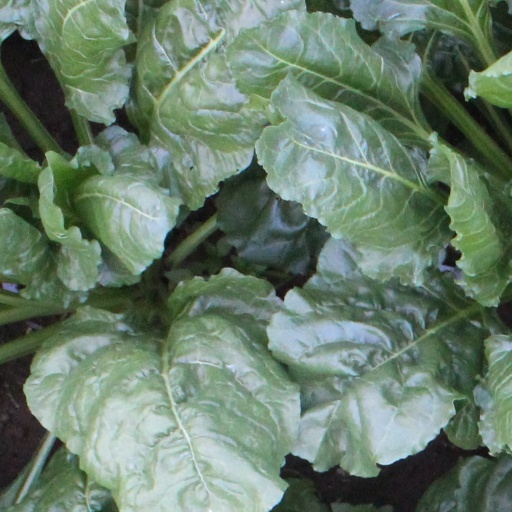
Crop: sugar beet